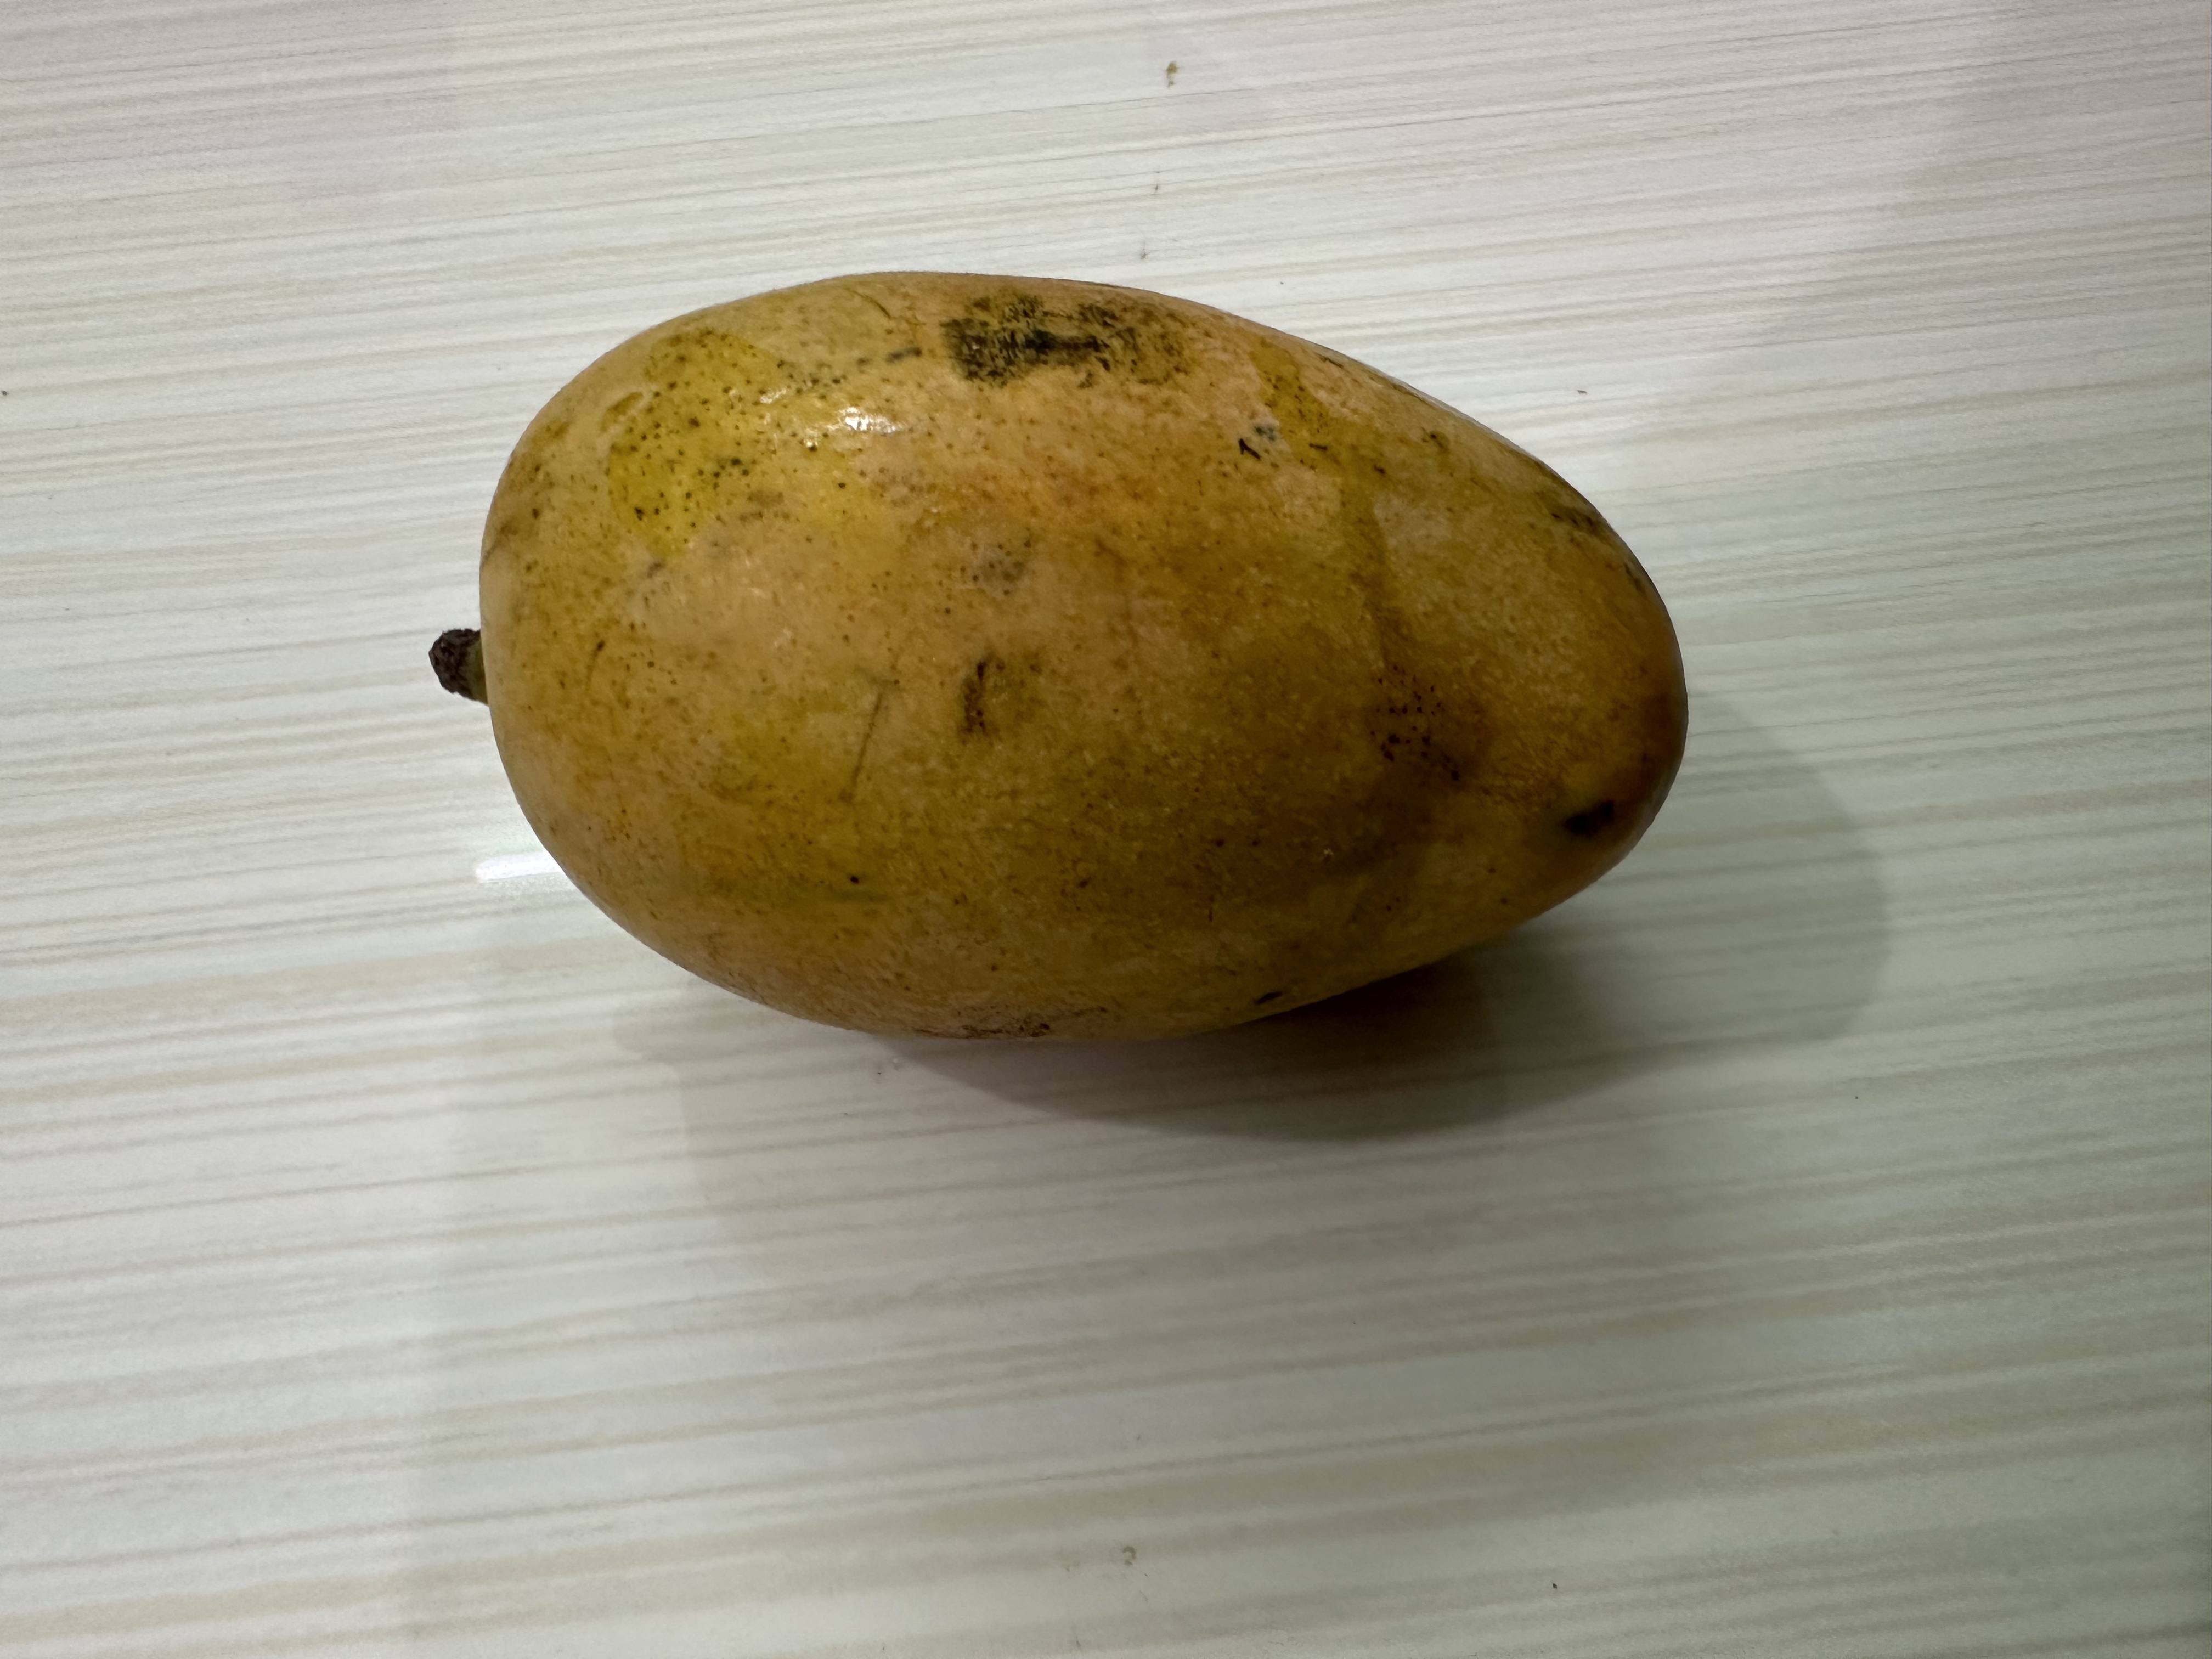
Mango variety: Nilambori